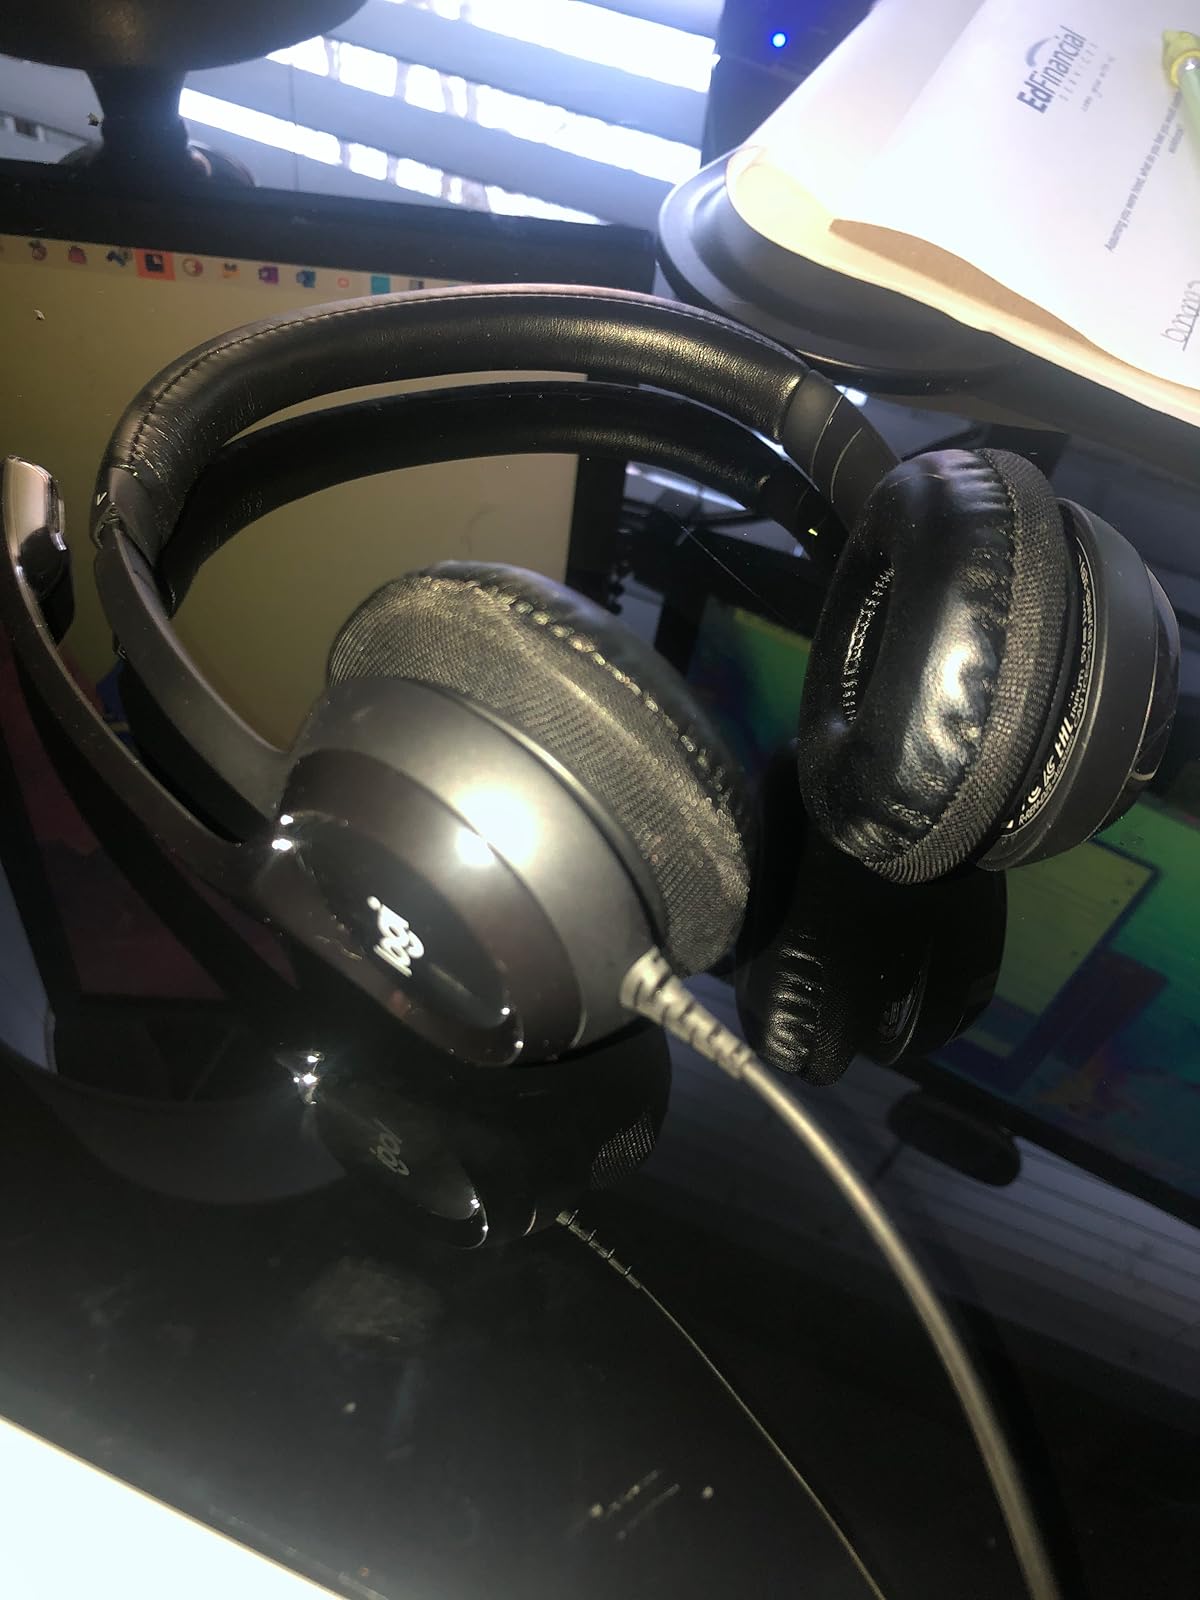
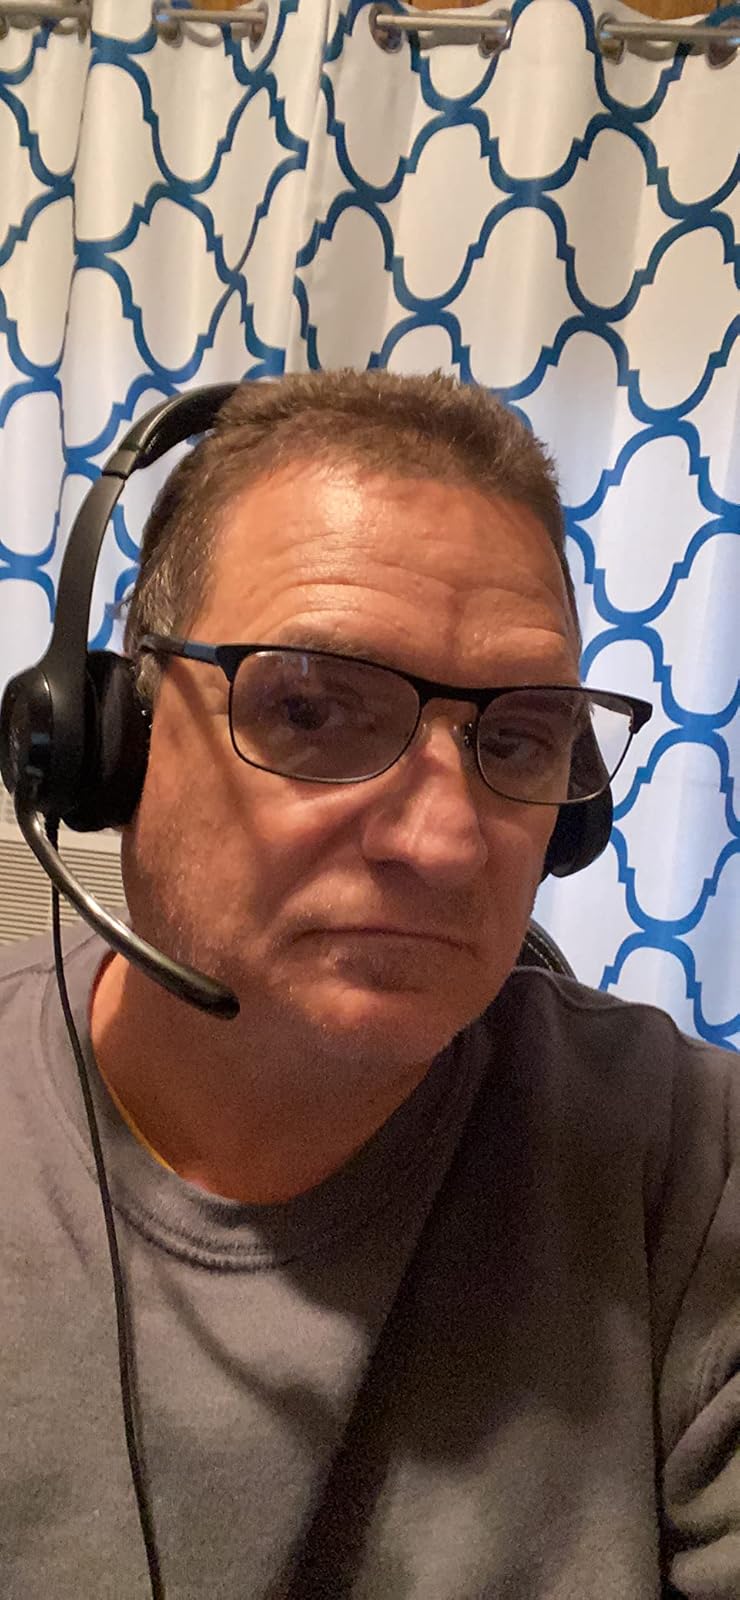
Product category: headphones
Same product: yes